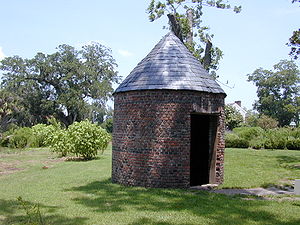
Boone Hall / Dyrkede afgrøder mm.
Smoke house, hvor man røgede kød.
Boone Hall er en plantage på halvøen Mount Pleasant uden for Charleston, South Carolina. Plantagebygningerne, der kaldes USA's mest fotograferede, er registreret i USA's National Register of Historic Places, selv om den nuværende hovedbygning er opført så sent som i 1934.